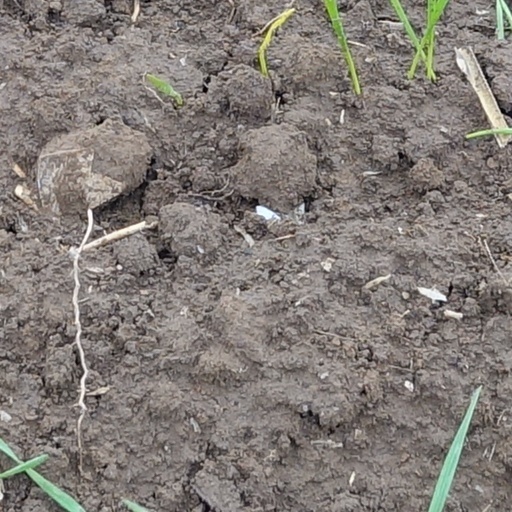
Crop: wheat